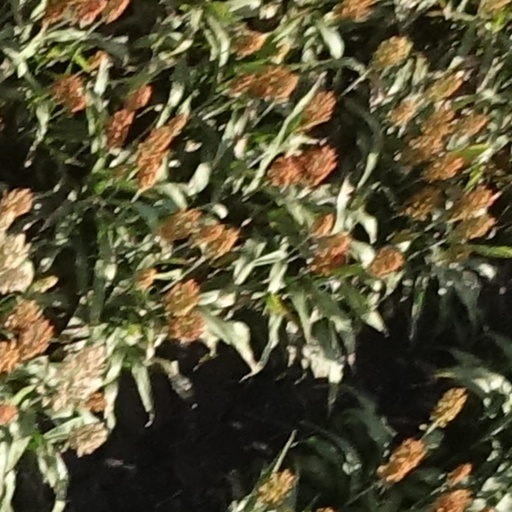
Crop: sorghum